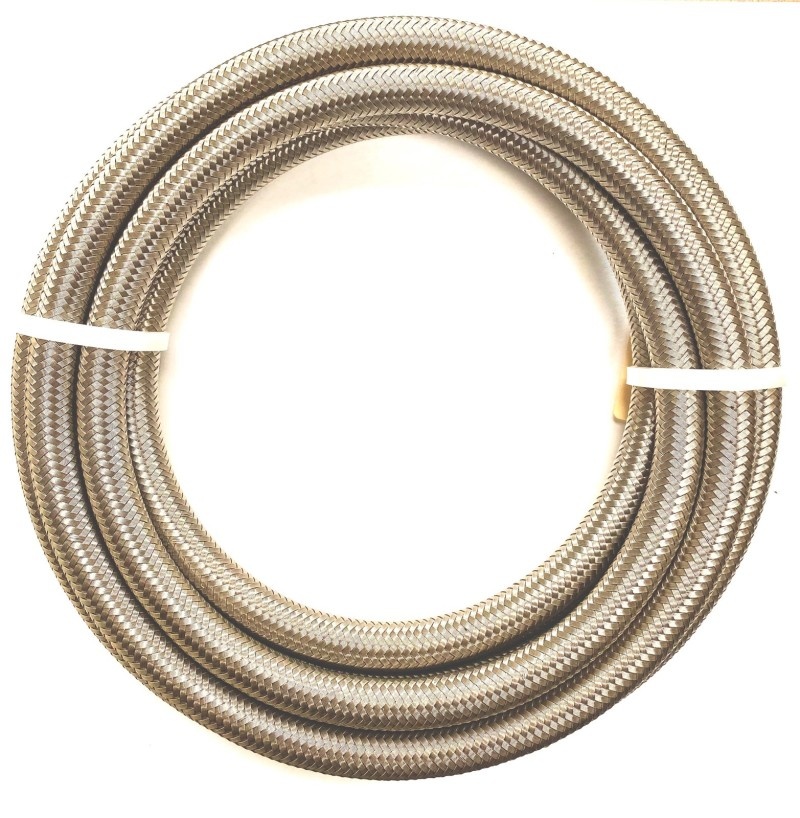
Fragola -16AN 3000 Series Stainless Race Hose 10 Feet
Fragola -16AN 3000 Series Stainless Race Hose 10 Feet
Brand: Fragola
Category: Vehicles & Parts > Vehicle Parts & Accessories > Motor Vehicle Parts